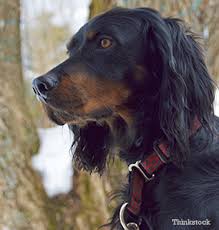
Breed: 228-n000085-Gordon_setter